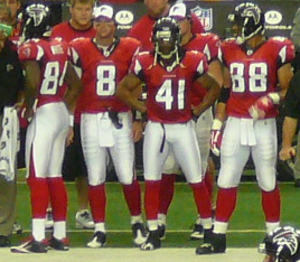
Chris Redman
Chris James Redman er en amerikansk footballspiller, der pt. er free agent. Han har tidligere spillet en årrække i NFL for Baltimore Ravens og Atlanta Falcons.